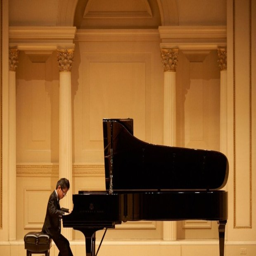
person , a fifth grader , has been playing piano since he was 3 .